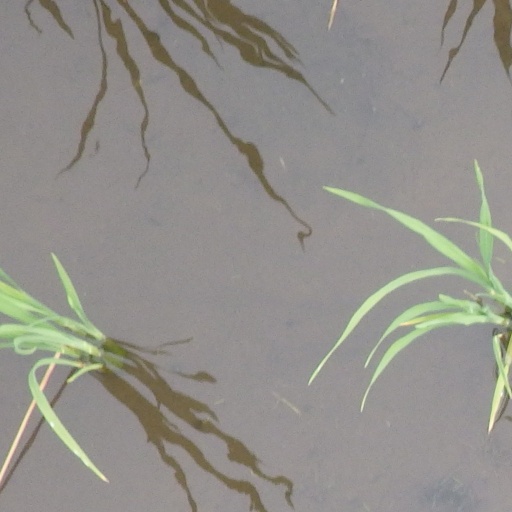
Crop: rice